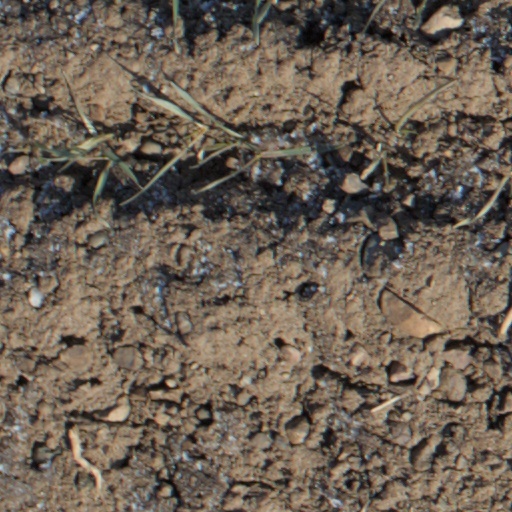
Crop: wheat